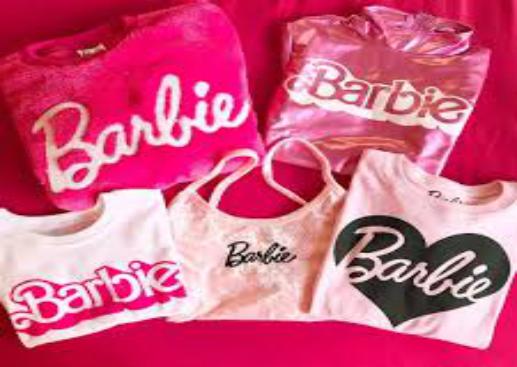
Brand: Barbie
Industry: Clothes